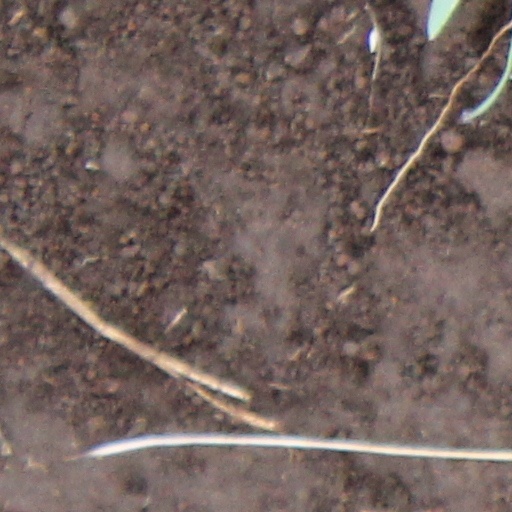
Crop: wheat